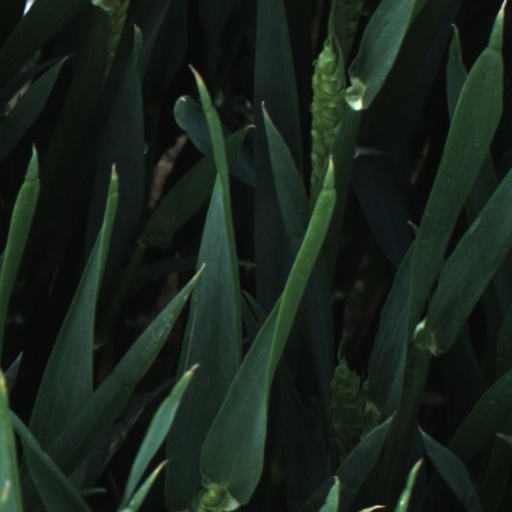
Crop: wheat